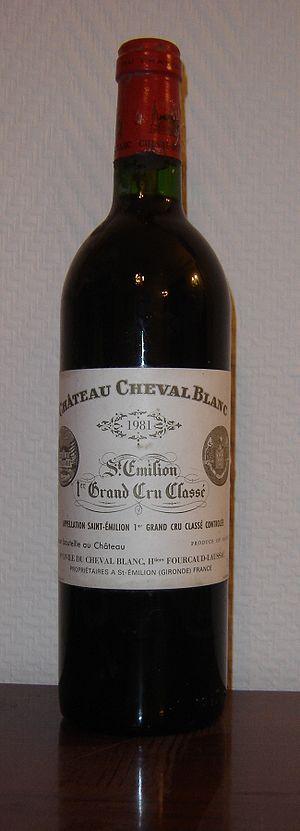
Le premier des classements des vins de Saint-Émilion a été effectué en 1955, à la suite d'une décision prise en 1954 par le Syndicat viticole des vins de Saint-Émilion. Il s'agit d'un classement des crus de l'appellation saint-émilion-grand-cru et non de ceux de l'appellation saint-émilion qui n'a pas de classement officiel.
Le château Cheval Blanc est un domaine viticole situé à Saint-Émilion en Gironde. En AOC saint-émilion grand cru, il est l'un des quatre domaines, avec le château Ausone, le château Pavie et le château Angélus, à avoir été classé premier grand cru classé A dans le dernier des classements des vins de Saint-Émilion de 2012.